A Sensation Novel

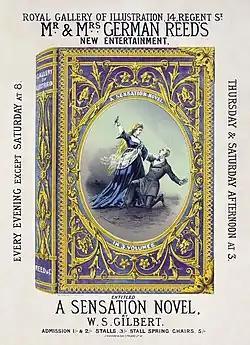
Poster with an image that appears to be a gilded book on the cover of which is an illustration of a woman about to stab a kneeling man with a knife.

A Sensation Novel is a comic musical play in three acts (or volumes) written by the dramatist W. S. Gilbert, with music composed by Thomas German Reed. It was first performed on 31 January 1871 at the Royal Gallery of Illustration. Only four of German Reed's songs survive. Nearly 25 years later, the music was rewritten and published by Florian Pascal (Joseph Williams, Jr). The story concerns an author suffering from writer's block who finds that the characters in his novel are dissatisfied.